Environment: real
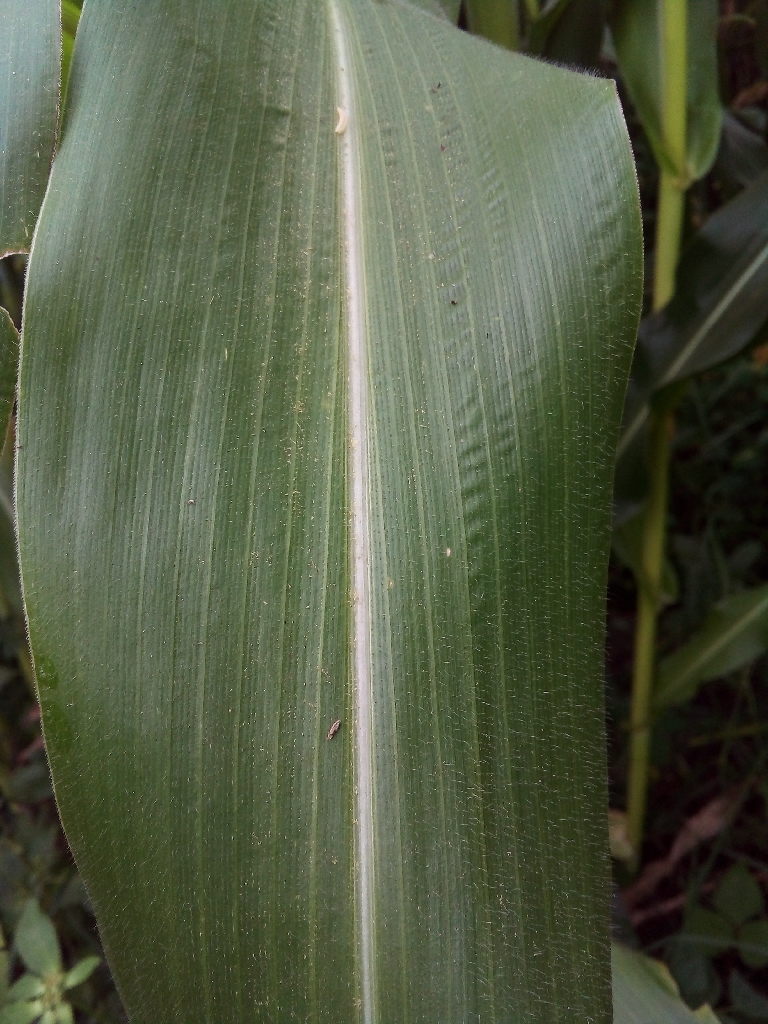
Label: healthy